Hubble Space Telescope

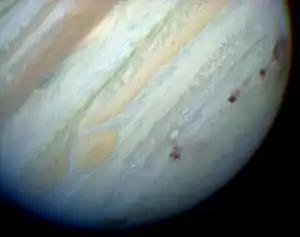
Brown spots mark Comet Shoemaker–Levy 9 impact sites on Jupiter's southern hemisphere

Hubble has helped resolve some long-standing problems in astronomy, while also raising new questions. Some results have required new theories to explain them.